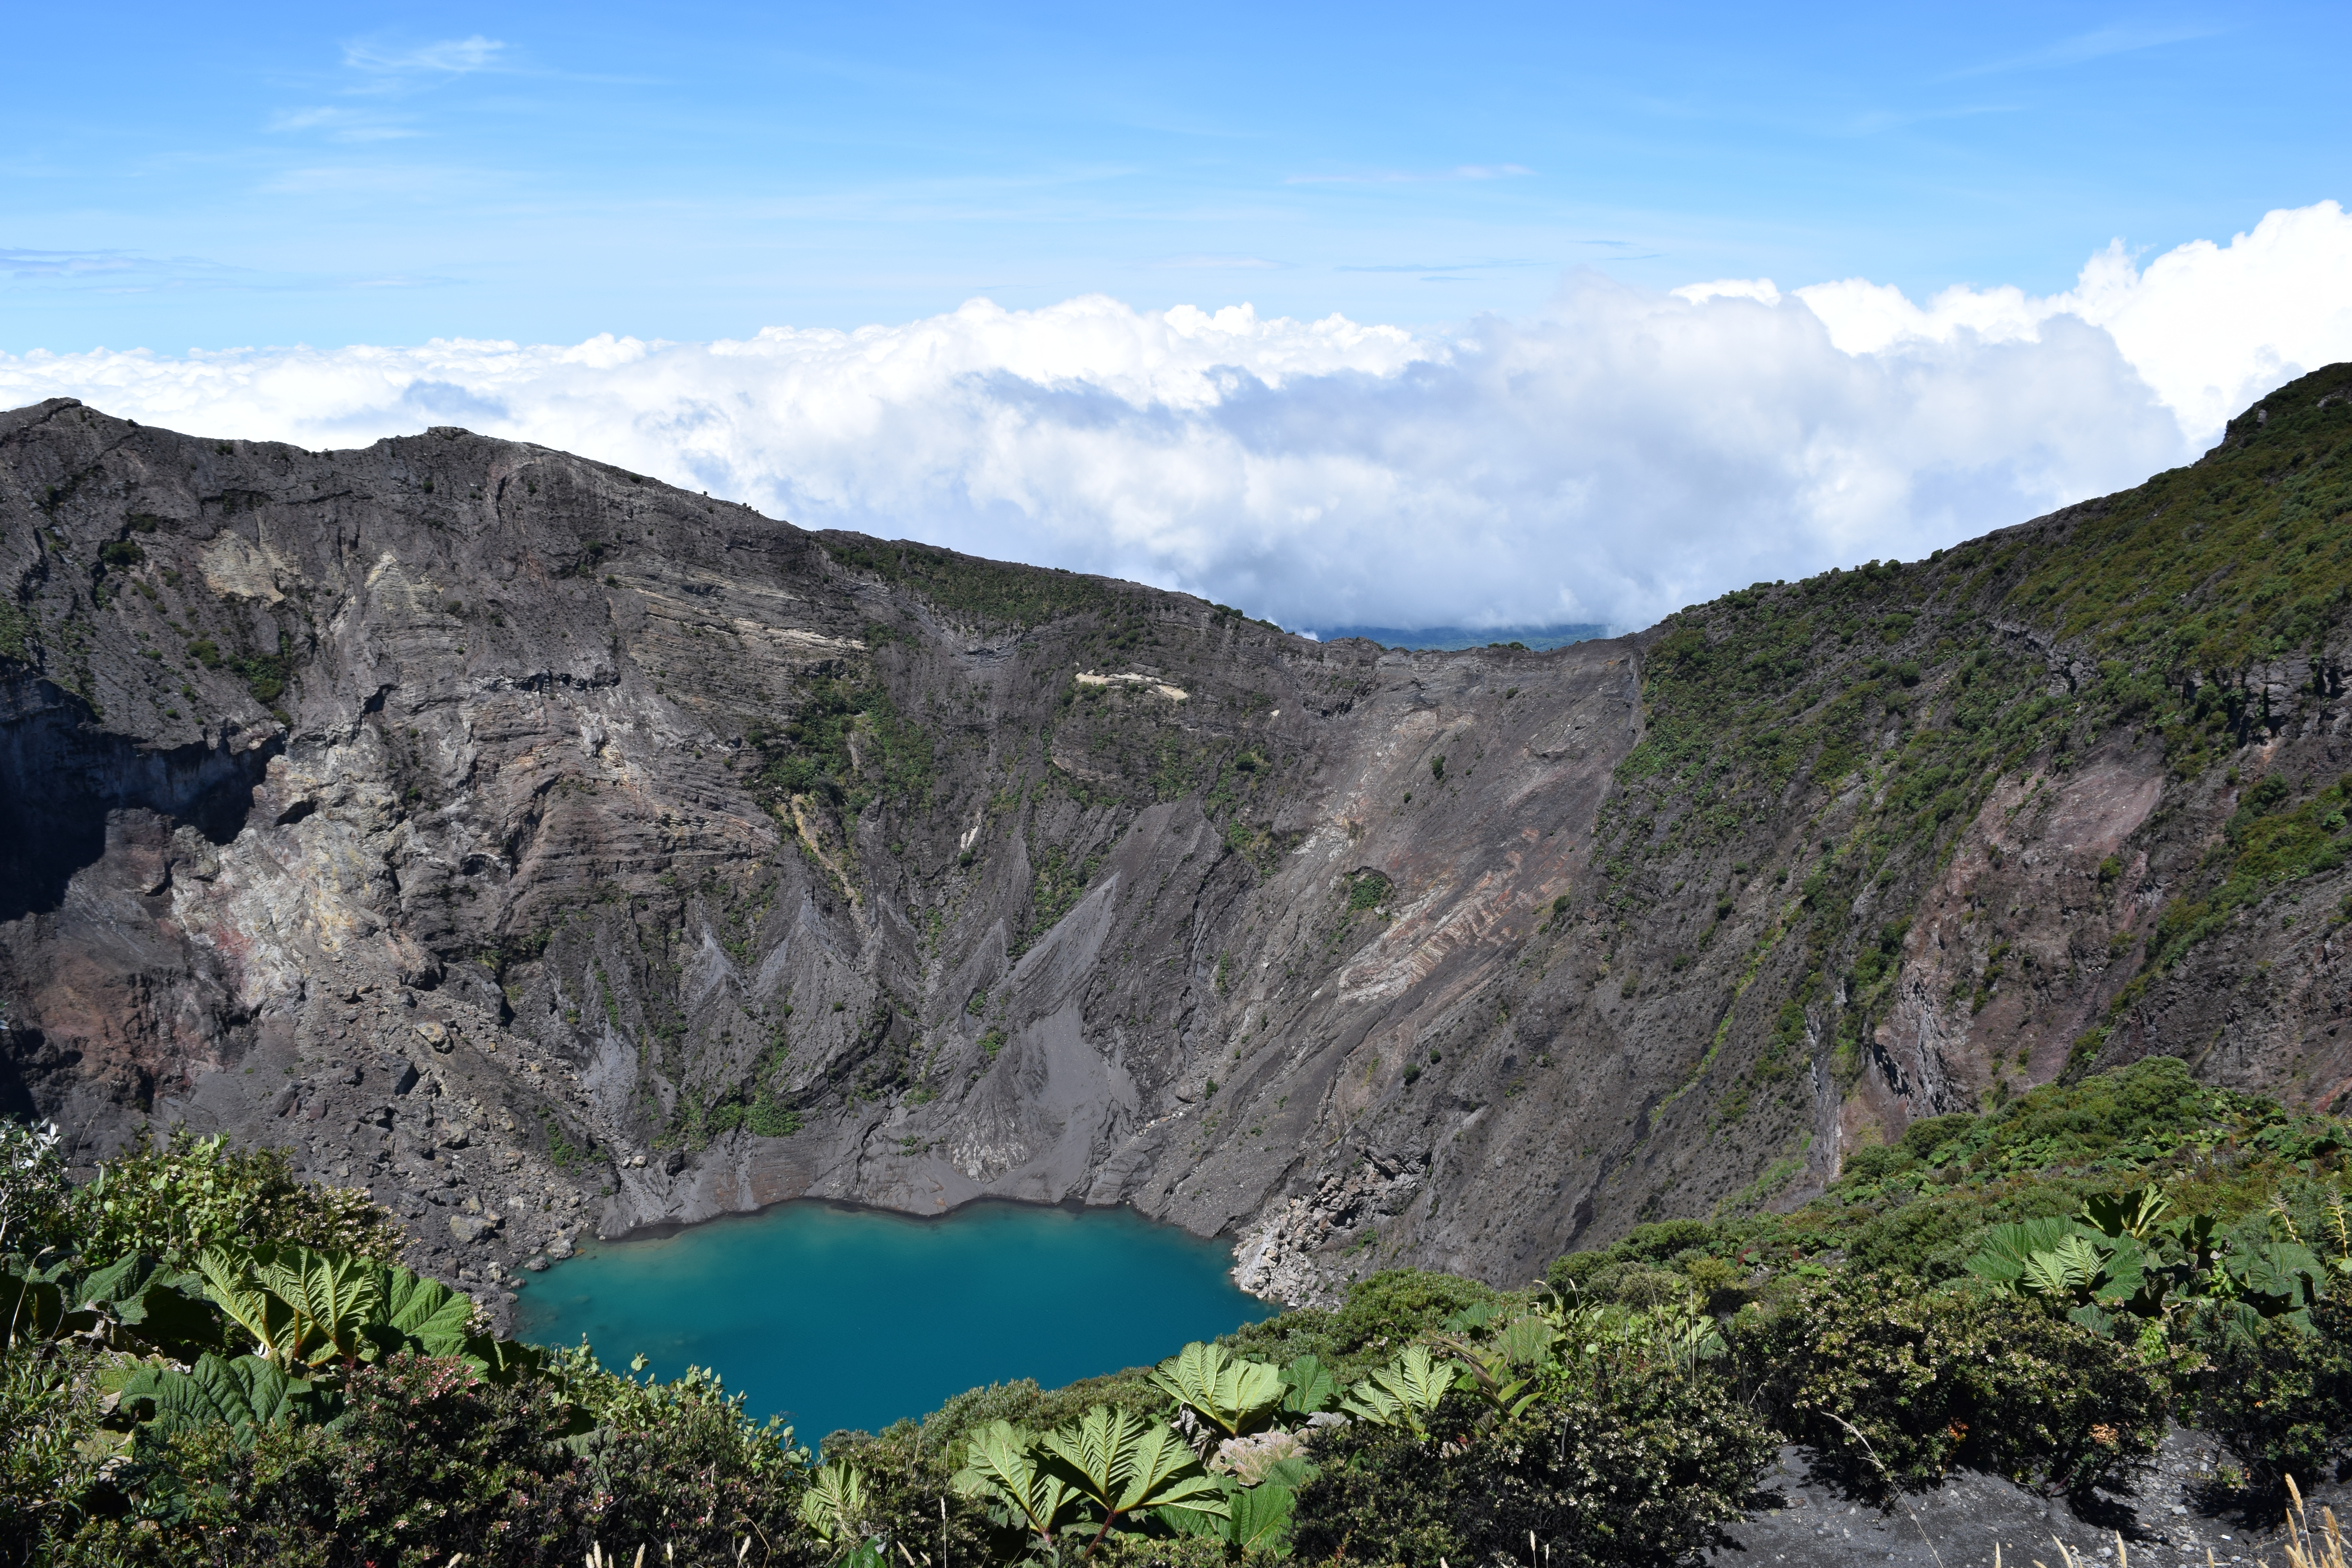
volcano, landscape, mountain, clouds, sky, scenic, geology, height, mountains, nature, travel, peak, mountainous landforms, tarn, crater lake, natural landscape, lake, highland, wilderness, mountain range, glacial lake, water resources, fell, caldera, cirque, reservoir, hill station, ridge, volcanic crater, national park, mount scenery, lake district, hill, fjord, alps, geological phenomenon, valley, formation, terrain, escarpment, massif, cliff